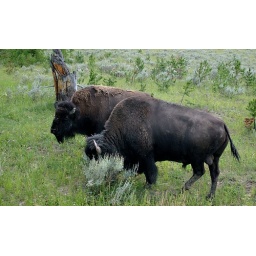
They were cross the road in Yellowstone park and in no hurry to get across it is a site to see.